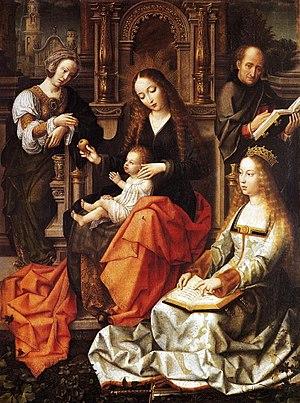
L’Art hispano-flamand est un mouvement artistique qui s'est développé en Espagne à partir du XVᵉ siècle sous l'influence d'artistes flamands, à une époque où les deux territoires étaient liés politiquement.